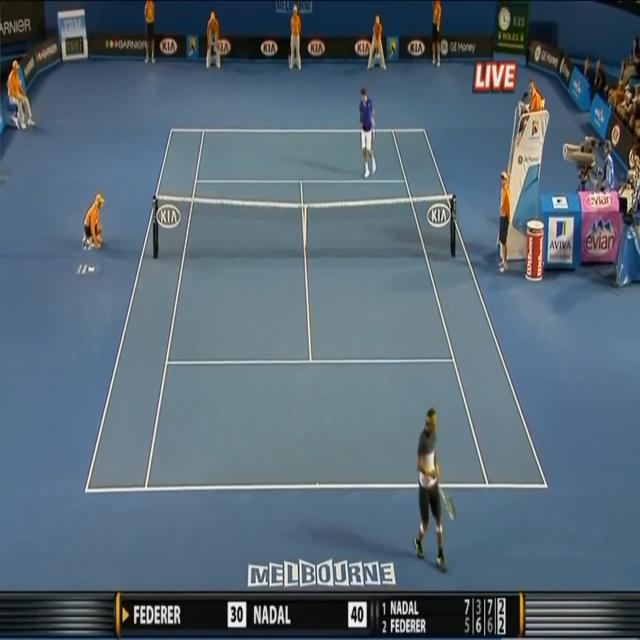
Tennis player A is at the baseline and player B is at the T-zone of the court.